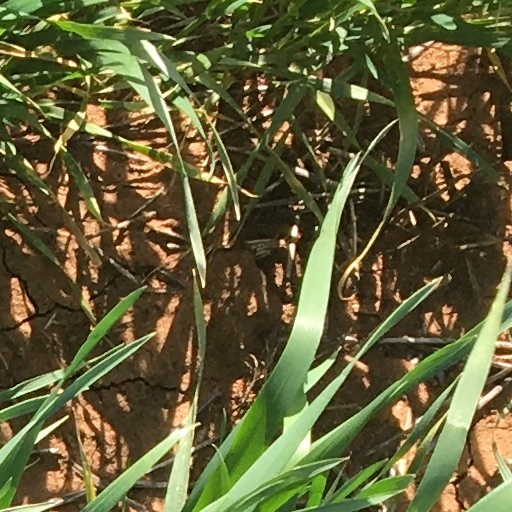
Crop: wheat